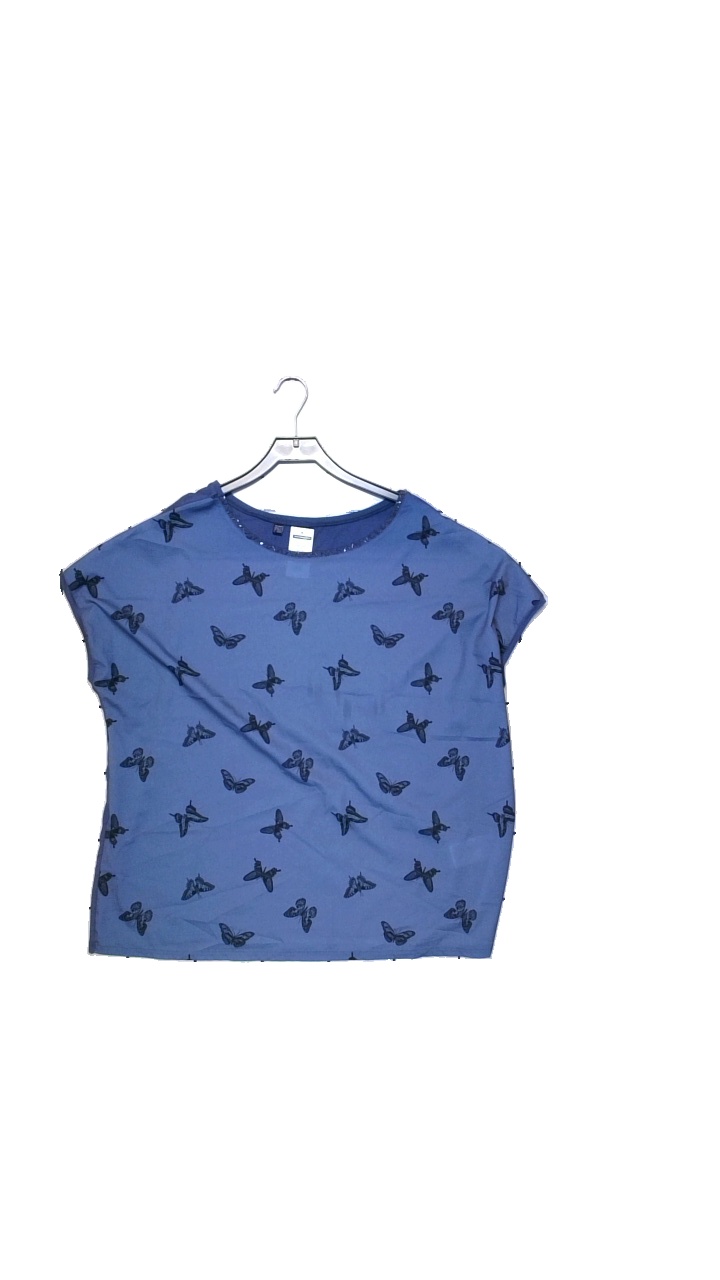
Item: Blouse (Ladies)
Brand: Bodyflirt
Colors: Multicolor, Blue, Black
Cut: Loose, Oversize
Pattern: Animal print
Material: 100% polyester
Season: All
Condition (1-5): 4
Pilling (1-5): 5
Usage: Reuse
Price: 50-100